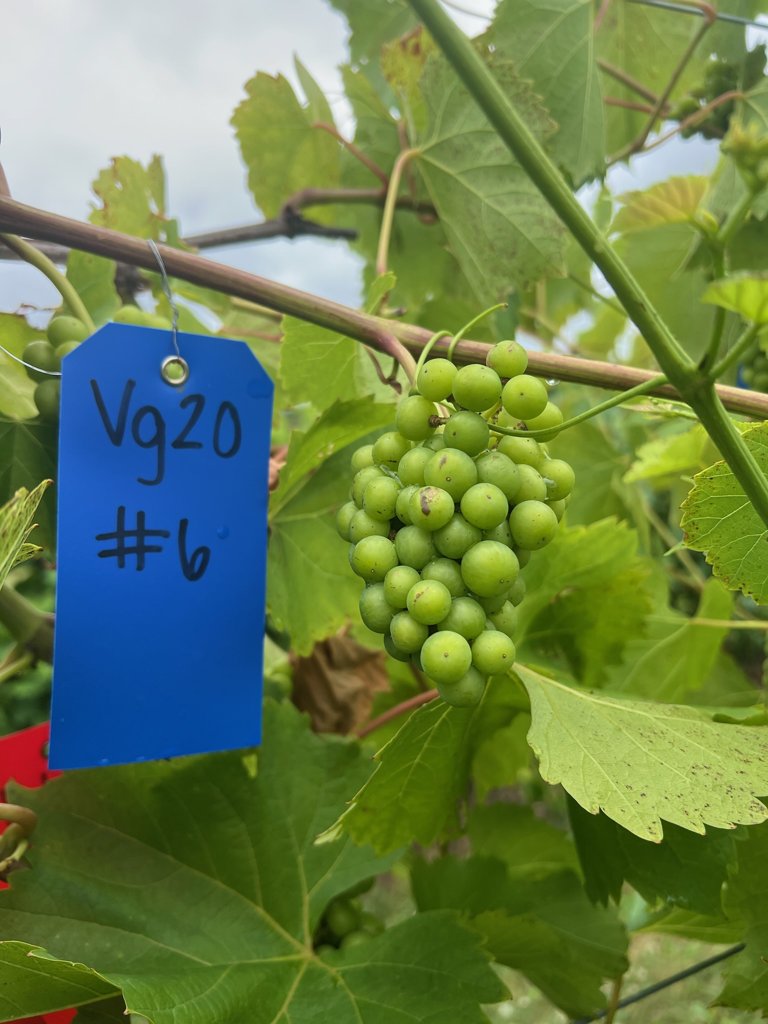
Berries visible: 49
Grape clusters: 1